British Rail Class 802

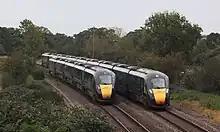
5 and 9 car sets passing near Creech St Michael

During mid-2015, the train operator Great Western Railway (GWR) announced that it had arranged to procure 173 new rail vehicles from Hitachi Rail, along with options for an additional 150. At the time, GWR was in the early stages of introducing a new fleet of intercity trains as part of the Department for Transport's Intercity Express Programme.